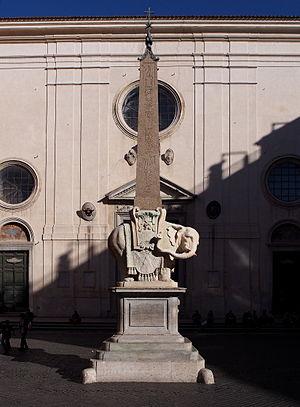
L'obélisque de la piazza della Minerva est un des obélisques égyptiens transportés à Rome pour être placés aux environs du temple d'Isis du Champ de Mars. Il est aujourd'hui situé devant la façade de la basilique Sainte-Marie sur la Minerve.